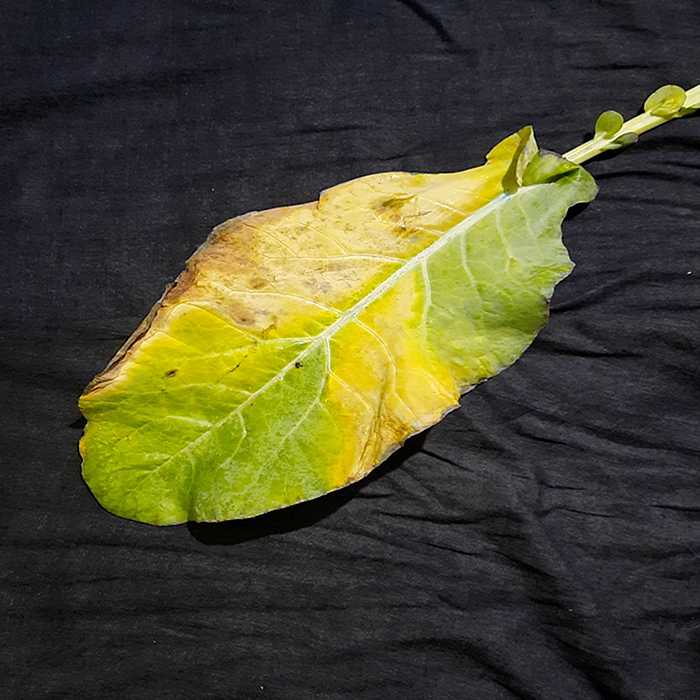
Plant: Cauliflower
Label: Black Rot